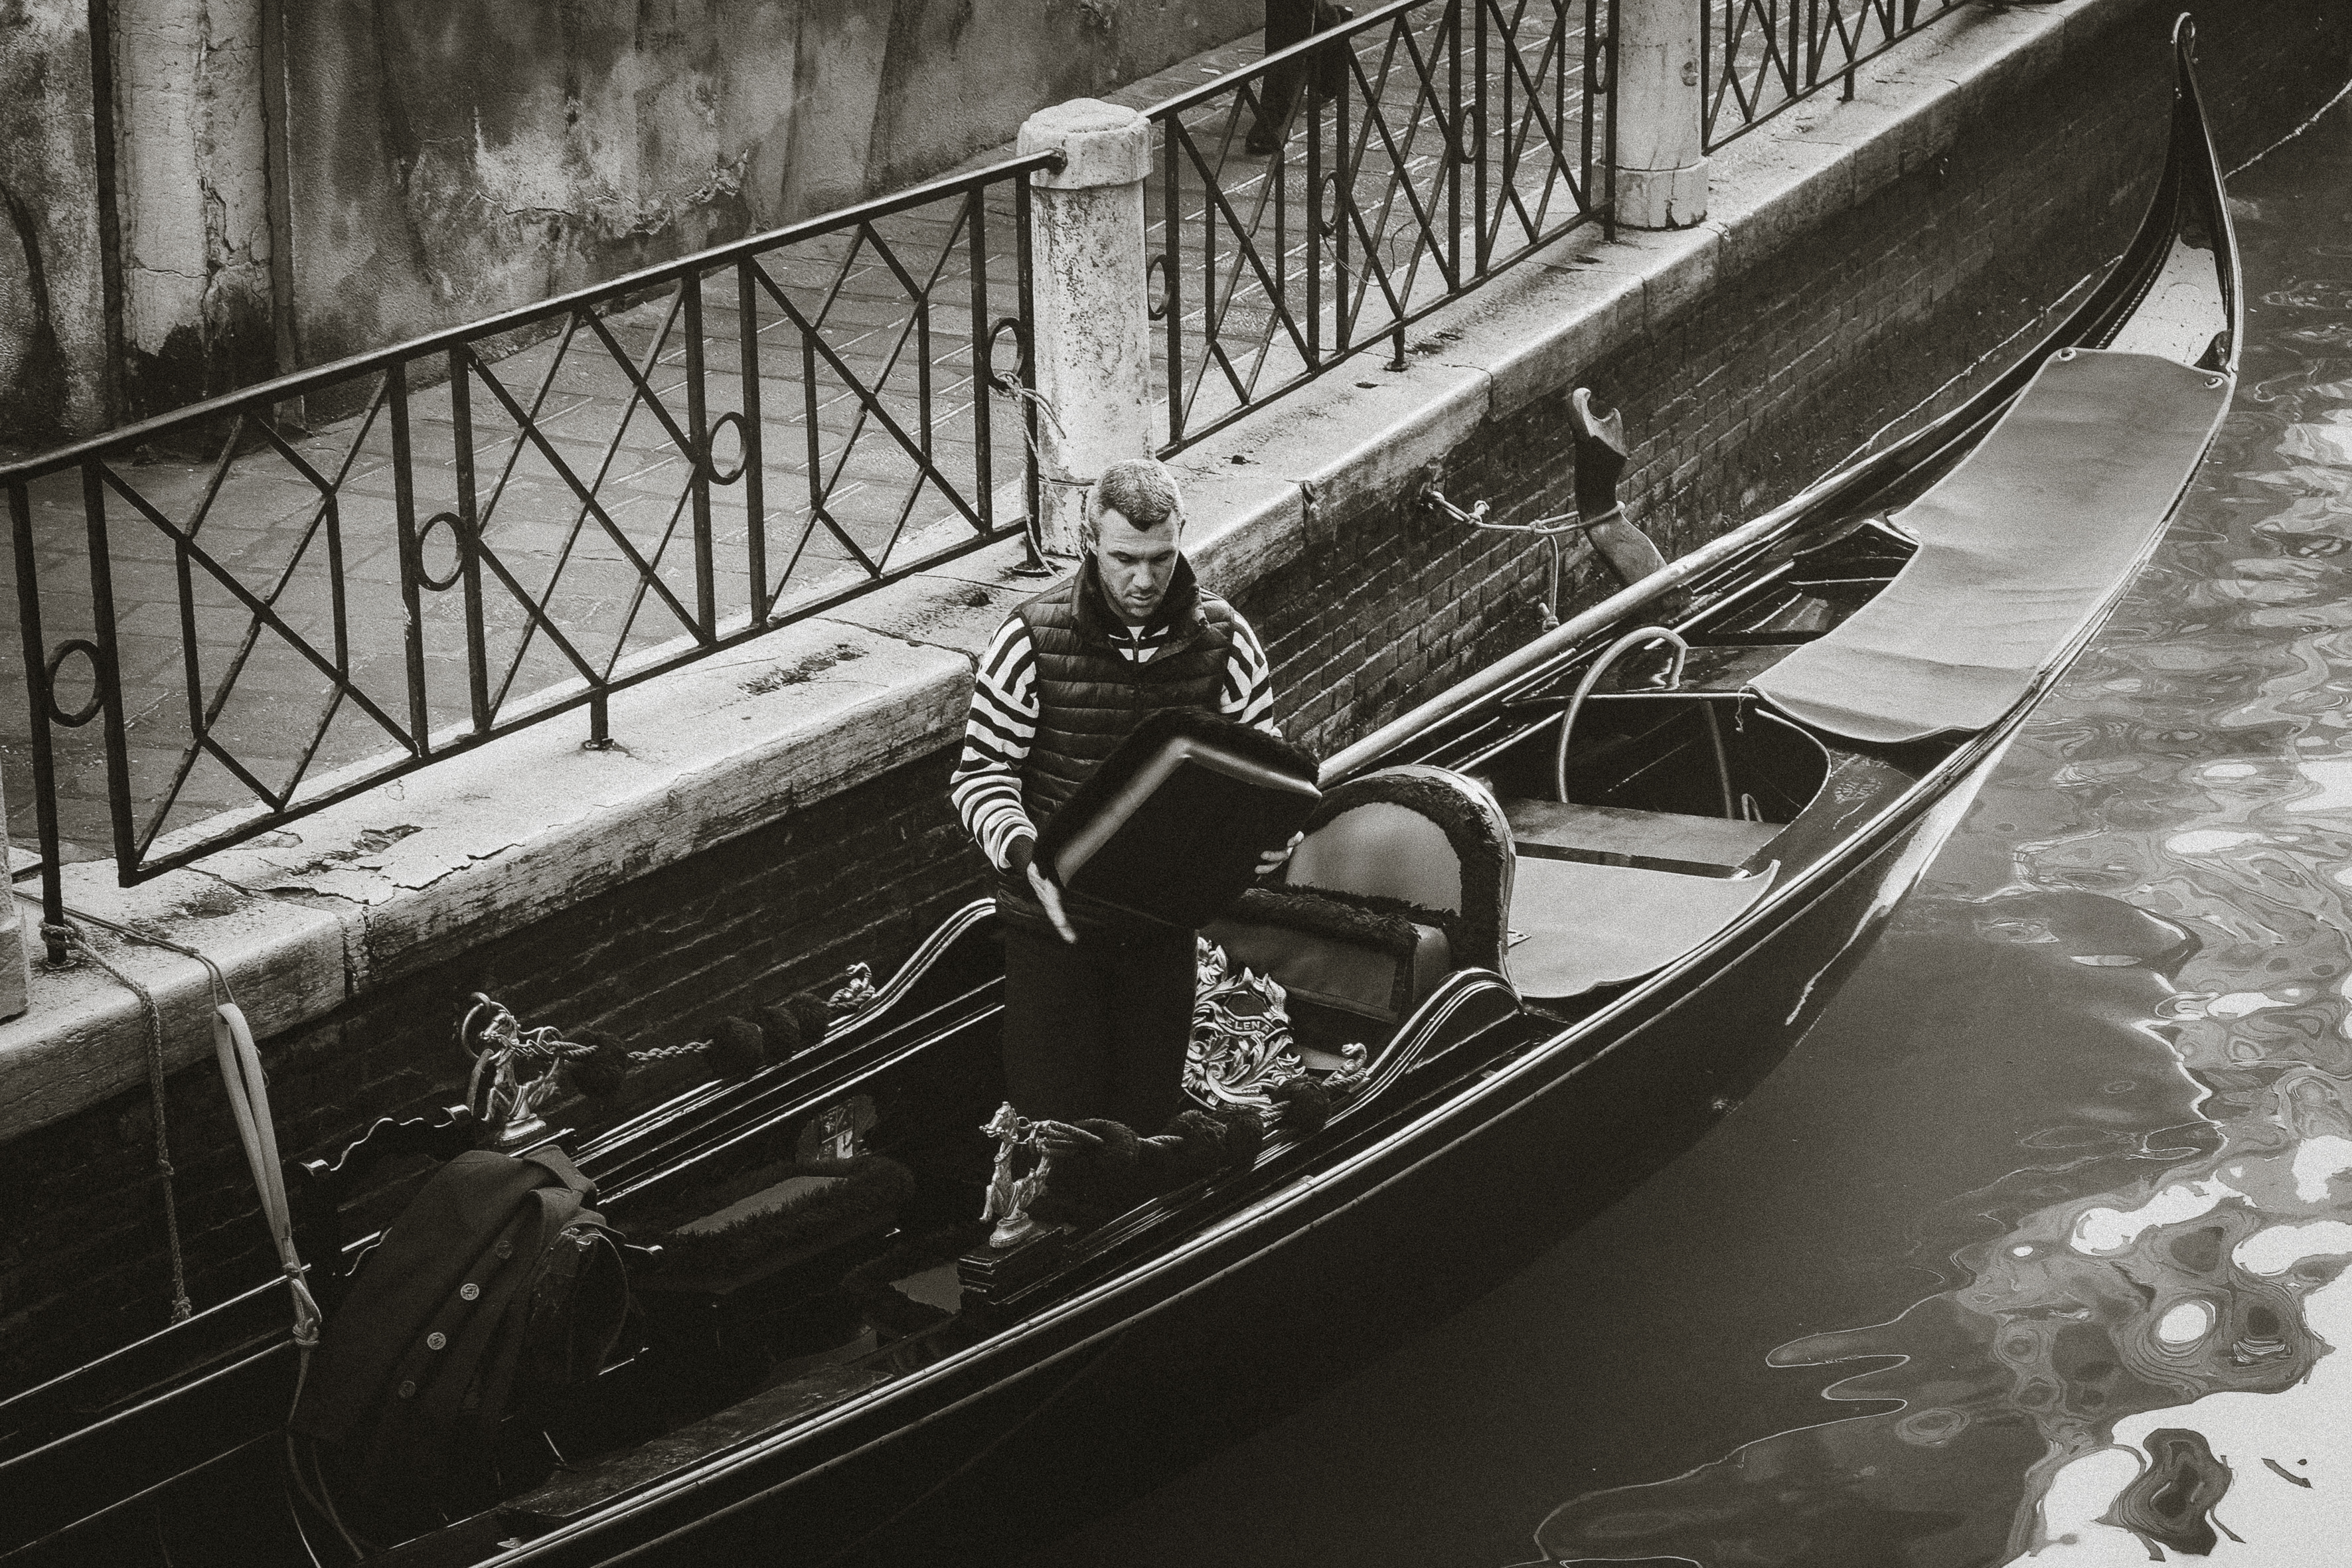
black and white, boat, street, urban, travel, fujifilm, vehicle, mast, italy, monochrome, bw, 2016, blackandwhite, blackwhite, ngc, venezia, veneto, it, gondola, fuji, watercraft, barque, fujixt1, fujix, noireblanc, carnevale, italyvenezia, carnevale2016, monochrome photography, watercraft rowing